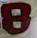
Number: 8